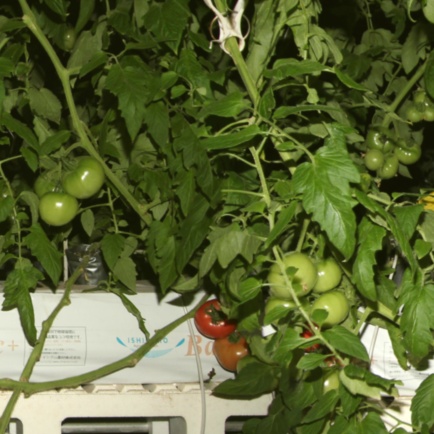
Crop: tomato